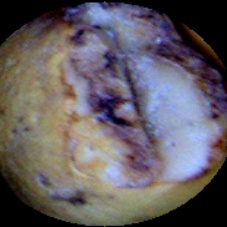
Label: Broken